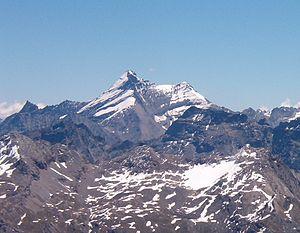
La Grivola est un sommet des Alpes italiennes, culminant à 3 969 m d'altitude dans le massif du Grand-Paradis, sur la ligne de partage des eaux entre le val de Cogne et le Valsavarenche en Vallée d'Aoste.